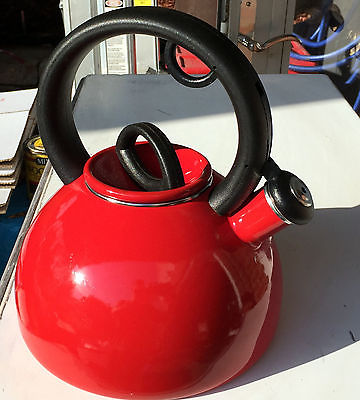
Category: kettle